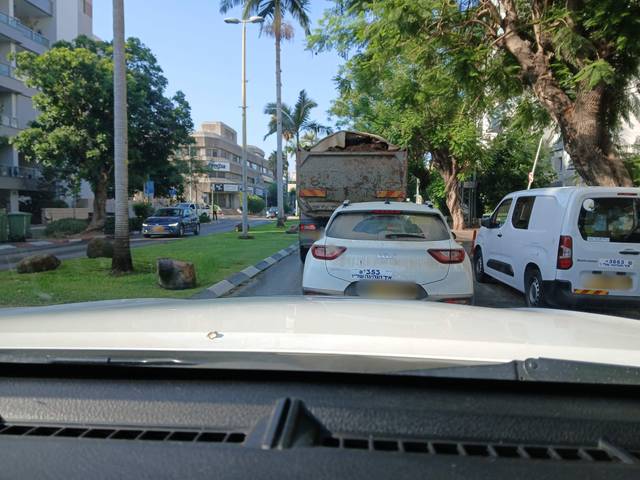
Region: Israel
Coordinates: 32.183, 34.871